Samick

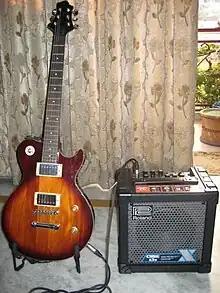
A Greg Bennett Avion AV1 with a Roland Cube 15x amp

Samick guitars are manufactured under different brand names and made by a number of different makers, including Greg Bennett and J.T. Riboloff (a former luthier at Gibson). Some other Samick-built guitars are sold under Squier, Epiphone, Washburn, Hohner, Silvertone, and other brands.